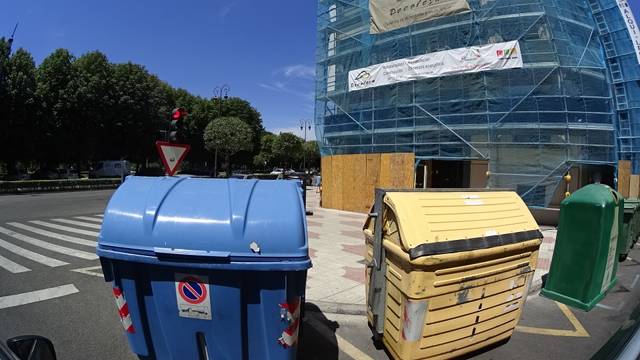
Region: Spain
Coordinates: 42.599, -5.58